WMGF

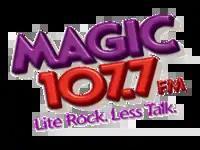
Former logo of the radio station used from September 2001 through March 2005

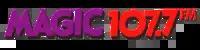
Former logo of the radio station used from April 2005

In 1997, Clear Channel Communications, a forerunner of iHeartMedia, acquired the station, continuing its soft AC format. In 2000, it became one of Clear Channel's first stations to test the all-Christmas format it had successfully built in Phoenix, Arizona; WMGF adopted the format November 24, 2000, a year ahead of the format's national launch.